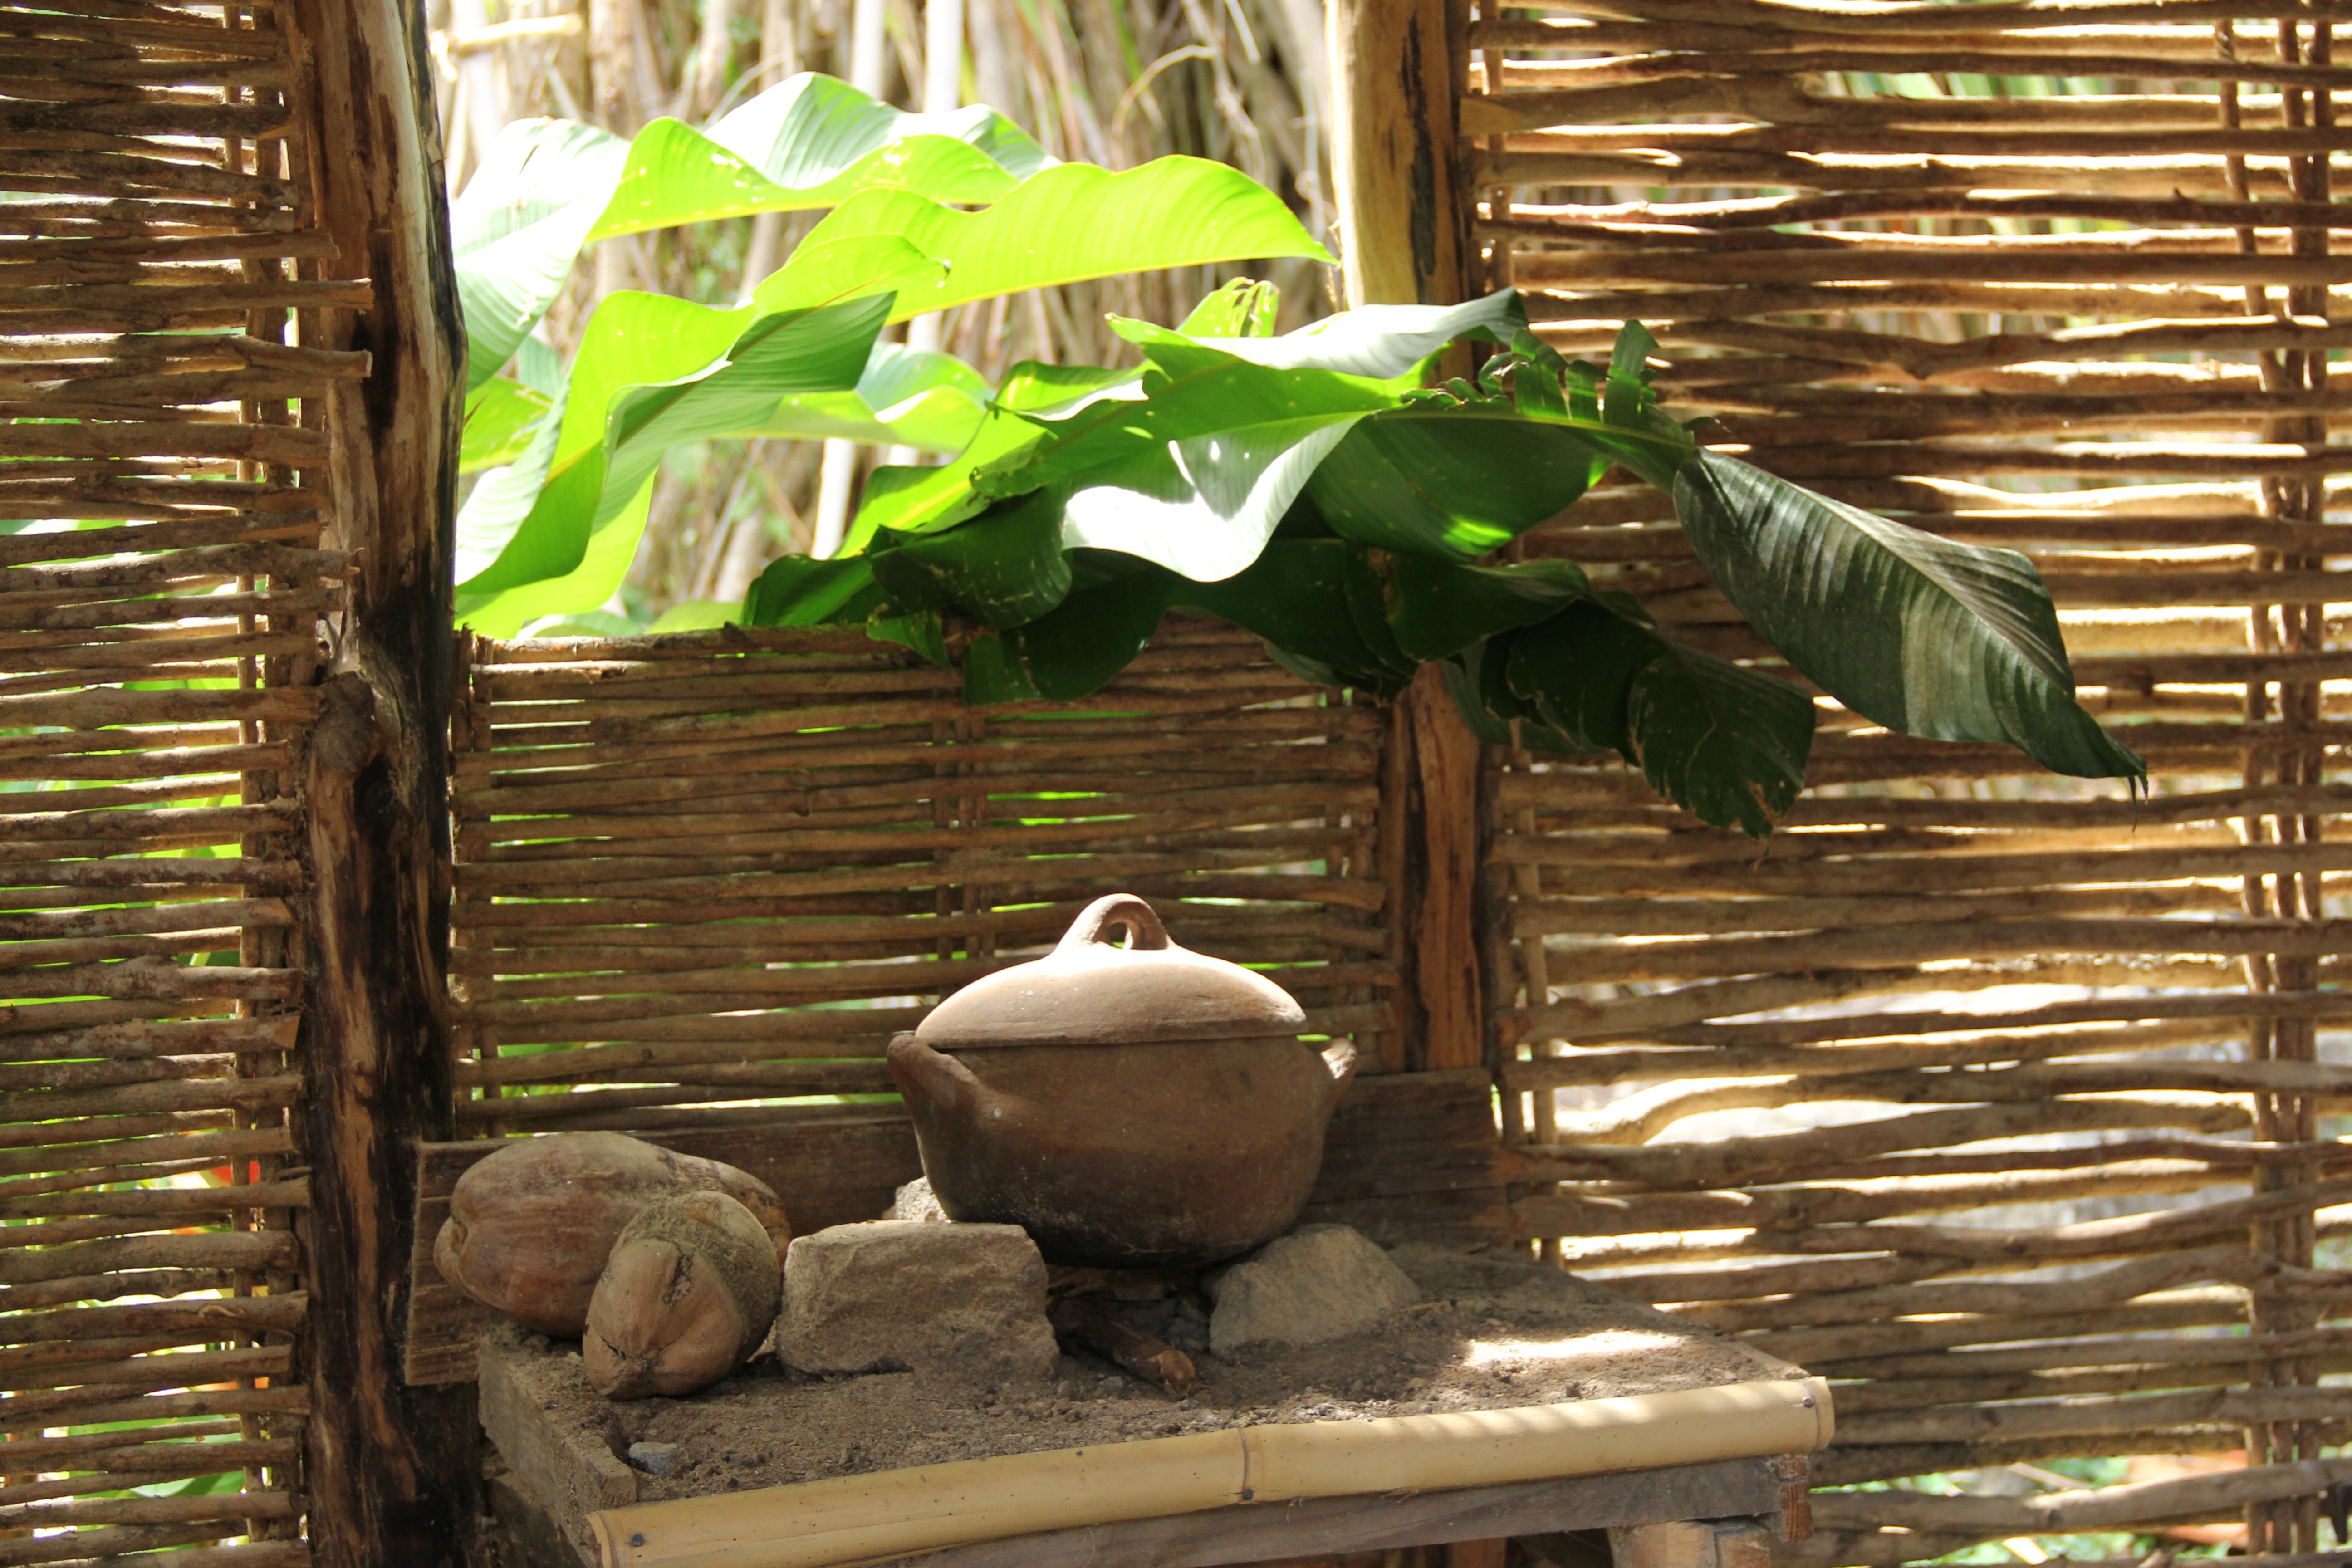
tree, plant, wood, zoo, green, jungle, cooking, cottage, kitchen, garden, art, kitchen utensils